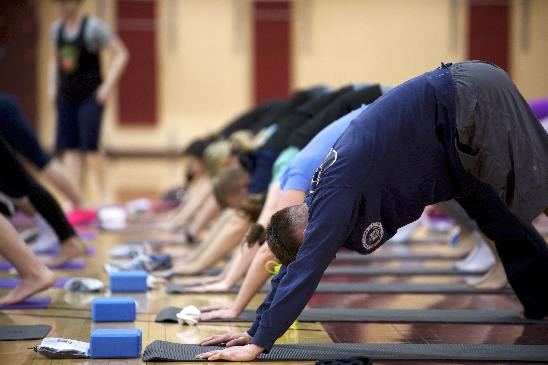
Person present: Yes